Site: brandenburg
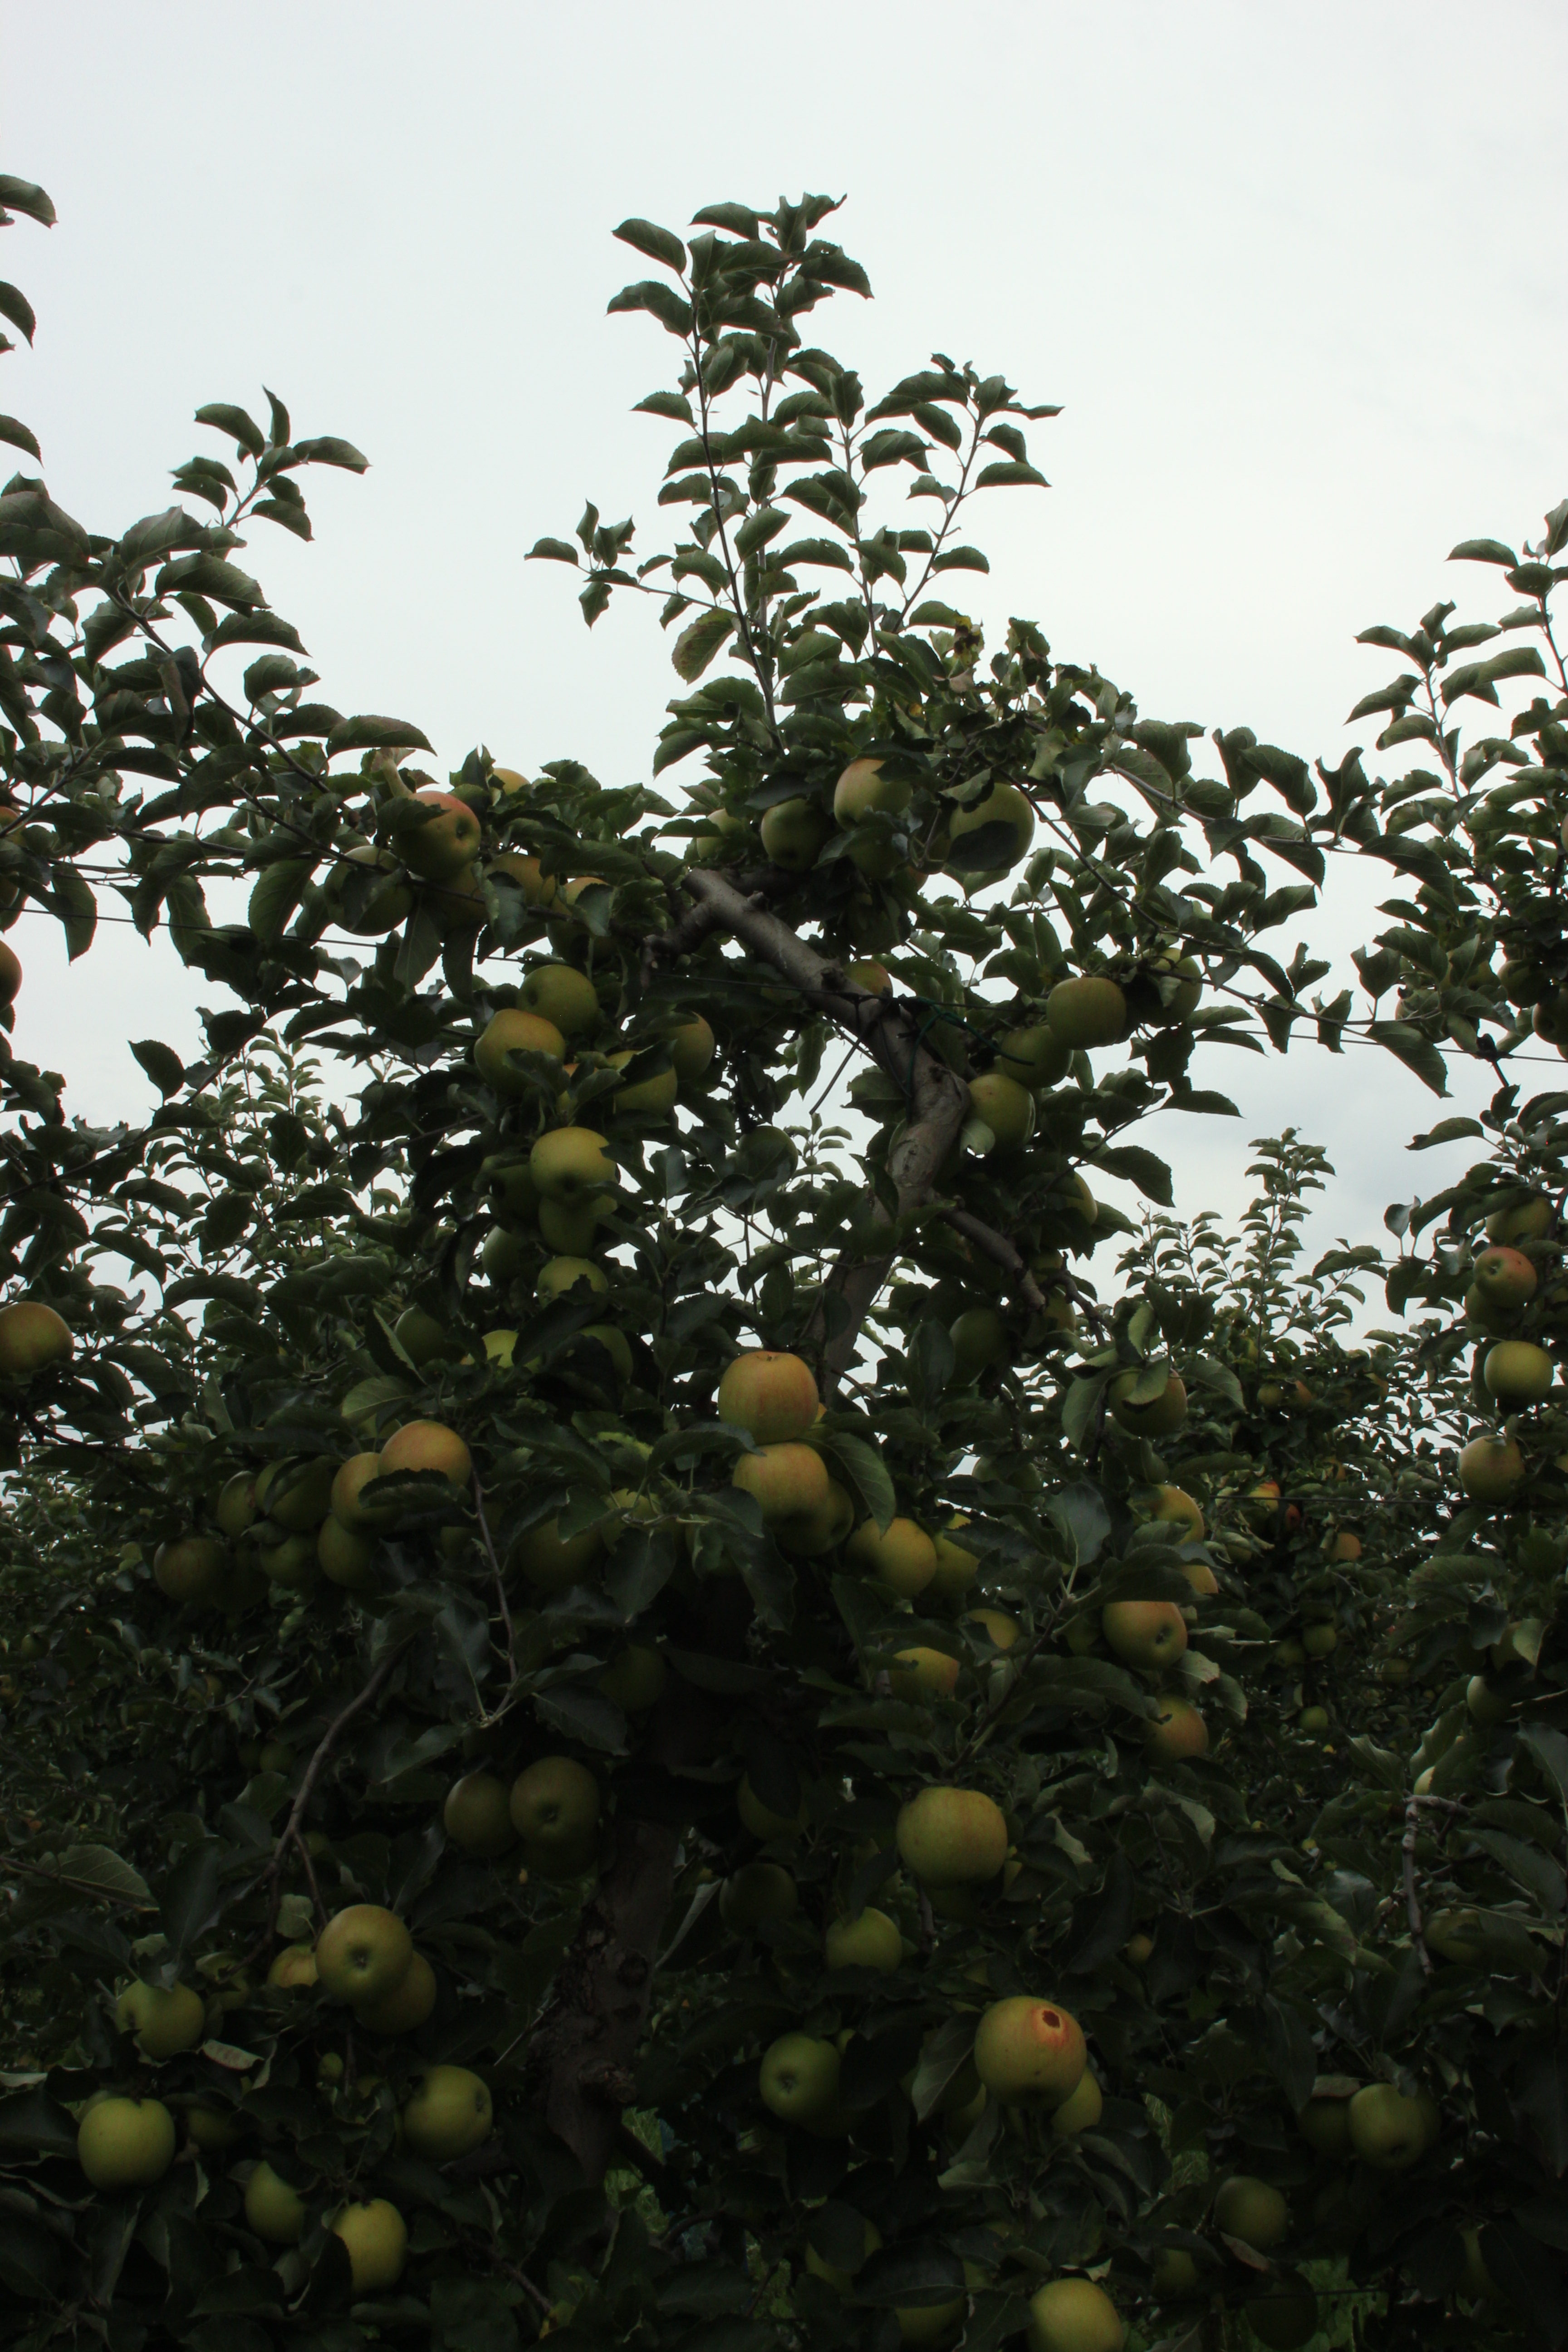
Growth stage (BBCH 87): Maturity of fruit and seed